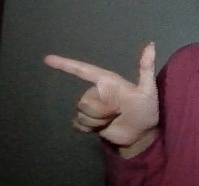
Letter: yaa